Swap test

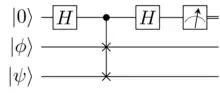
\psi\rangle</math>

The swap test is a procedure in quantum computation that is used to check how much two quantum states differ, appearing first in the work of Barenco et al.